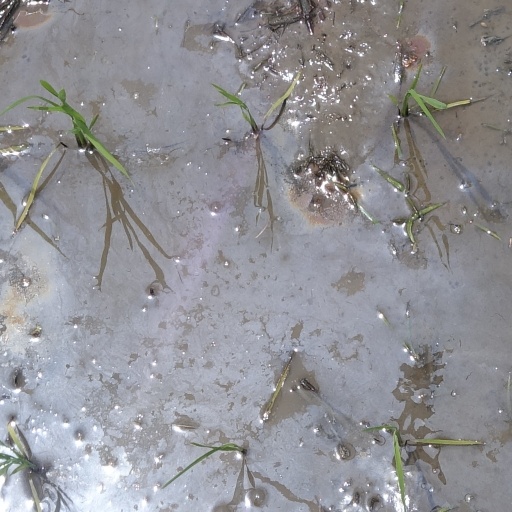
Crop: rice